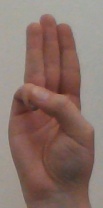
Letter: thaa